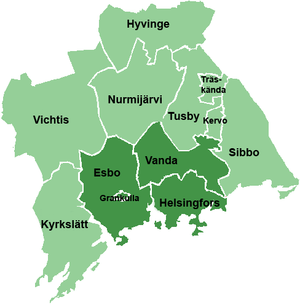
Hovedstadsregionen (Finland)
Hovedstadsregionen (mørkegrøn). De andre kommuner i Storhelsingfors er lysegrønne.
Hovedstadsregionen i Finland består af hovedstaden Helsinki og de fire kommuner Espoo, Vantaa og Kauniainen. De fire kommuner har til sammen over en million indbyggere. Regionen er en del af landskabet Nyland.